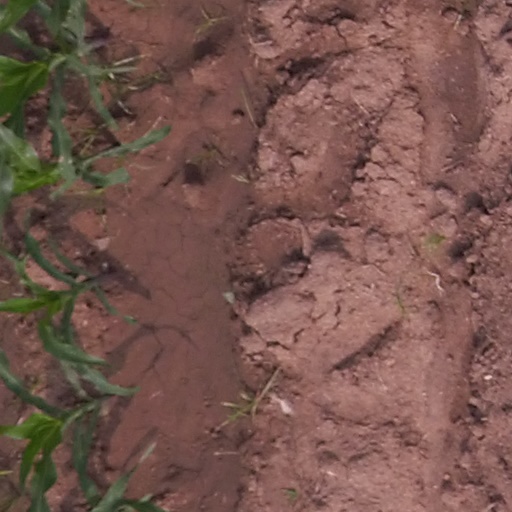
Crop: maize; corn